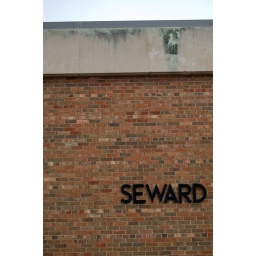
my elementary school in minneapolis was right across the street from our house